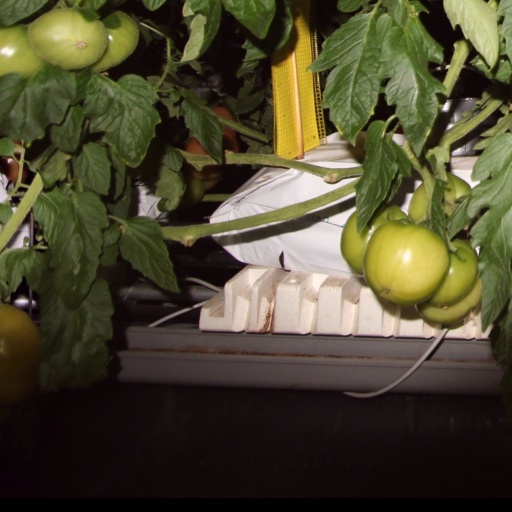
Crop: tomato